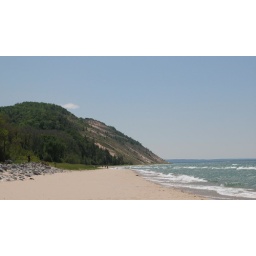
Some sand dunes rise 250+ ft. above the lake shore